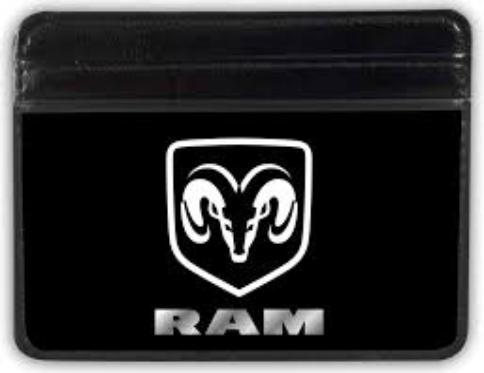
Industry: Transportation